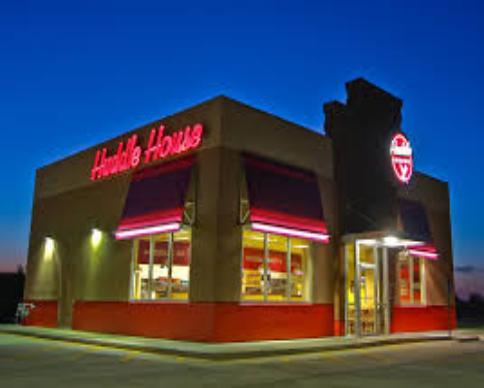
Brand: Huddle House
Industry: Food